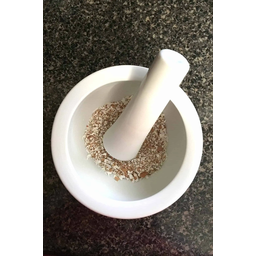
Label: trash